Carlson Sparrow

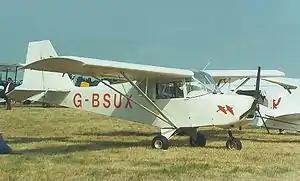

The Carlson Sparrow is a family of American, high wing, strut-braced, single engine, ultralight aircraft that was designed by Ernst W. Carlson and produced by Carlson Aircraft of East Palestine, Ohio and later Skyline Technologies of Salem, Ohio for amateur construction.